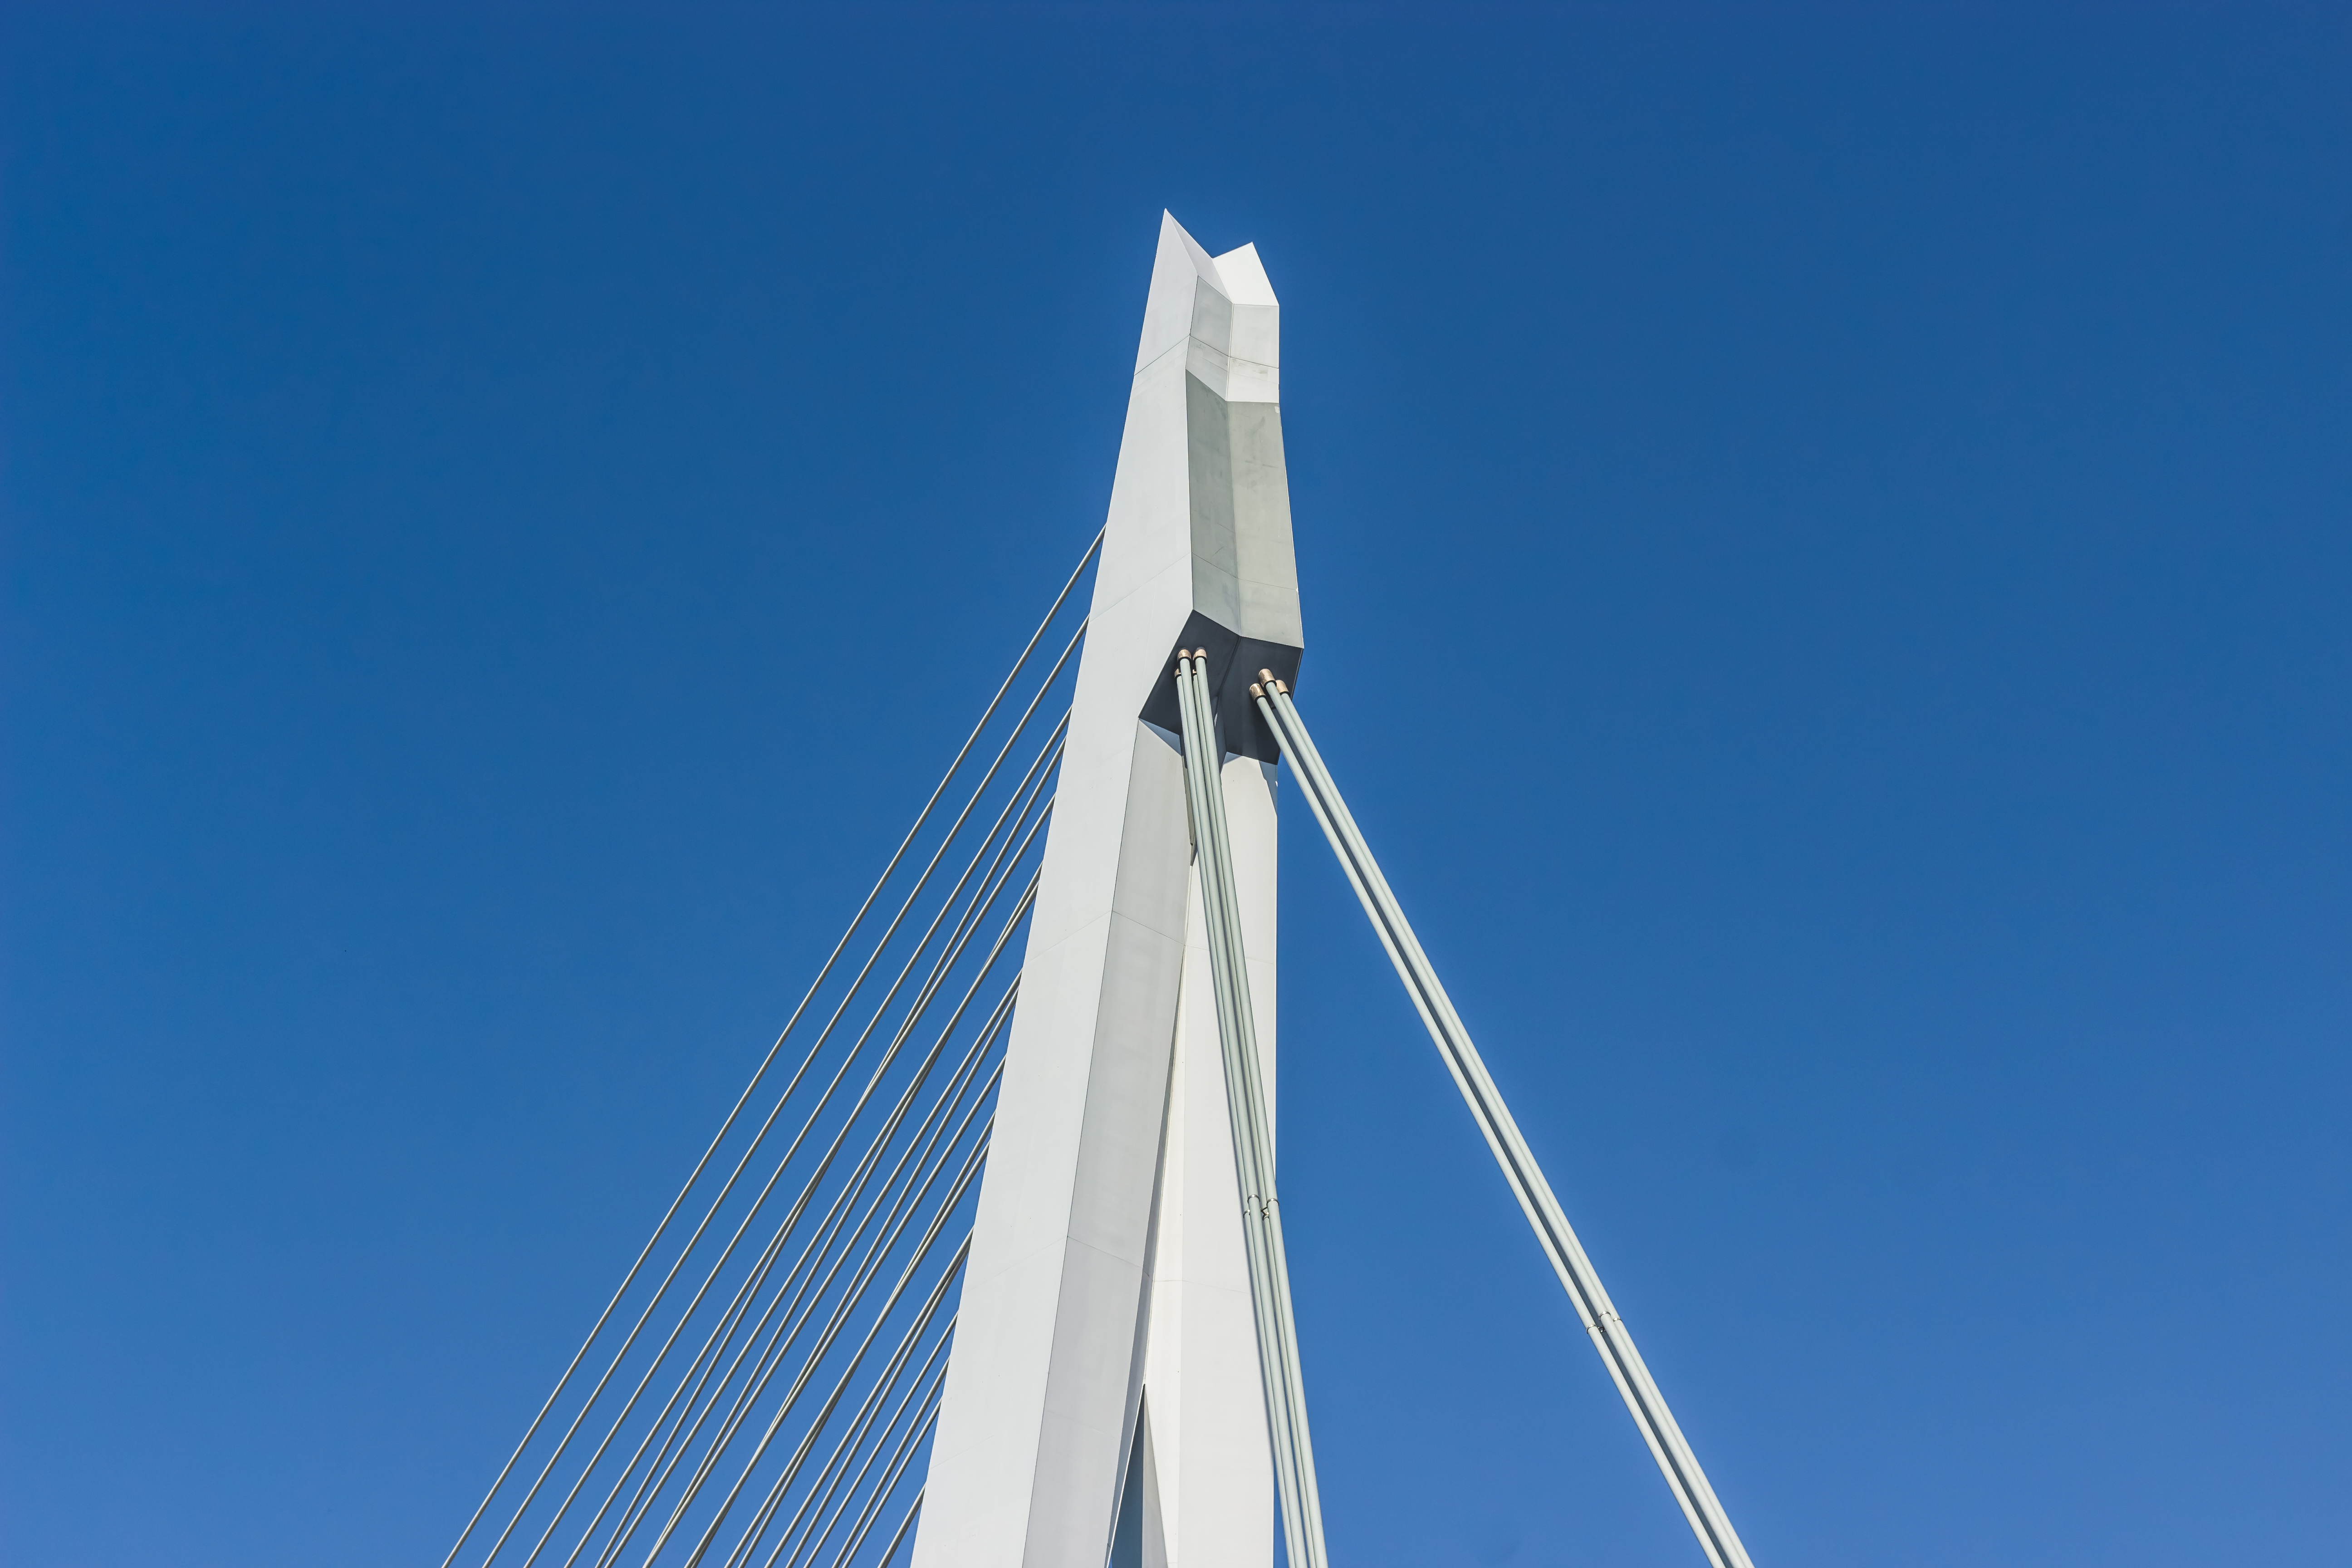
wing, structure, boat, bridge, wind, ship, steel, vehicle, mast, sailing, sailboat, sail, watercraft, schooner, sailing ship, cable stayed bridge